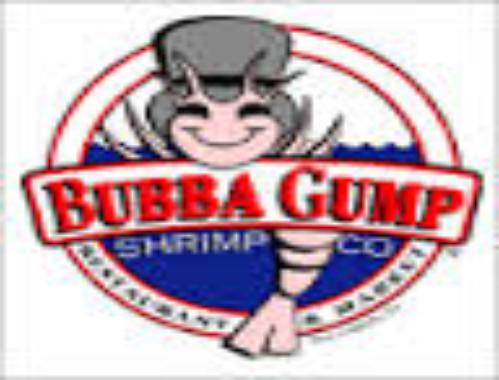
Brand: Bubba Gump Shrimp Company
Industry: Food